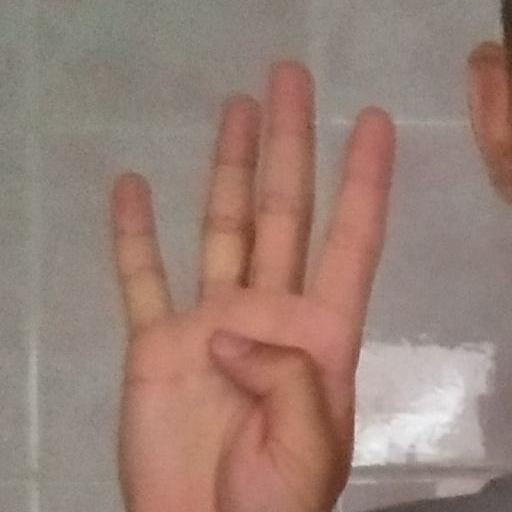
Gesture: four